2019 Hong Kong extradition bill

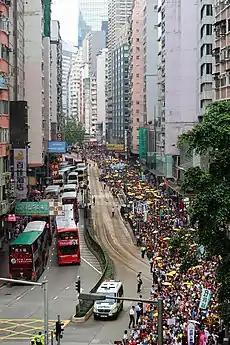

On 28 April, the movement gained stronger momentum as an estimated 130,000 protesters joined the march against the bill; Police estimated 22,800 joined at its height. The claimed turnout was the largest since an estimated 510,000 joined the annual 1 July protest in 2014. A day after the protest, Chief Executive Carrie Lam was adamant that the bill would be enacted and said the Legislative Councillors had to pass new extradition laws before their summer break, even though the man at the heart of a case used to justify the urgency of new legislation Chan Tong-kai had been jailed for 29 months shortly before.